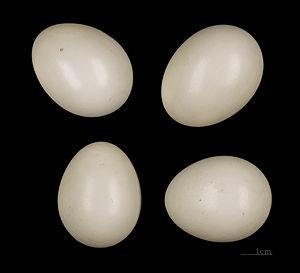
Le Rollier d'Europe est la seule espèce de la famille des coraciidés à vivre en France.